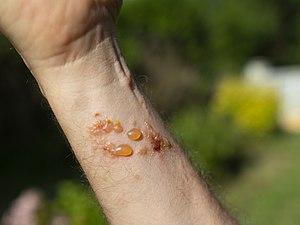
Dermite de contact
Le terme dermite de contact désigne une réaction cutanée résultant de l'exposition à des substances allergènes ou irritantes. La dermite par photosensibilisation se produit lorsque l'allergène ou la substance irritante sont activés par la lumière du soleil.